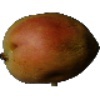
Label: Papaya 1